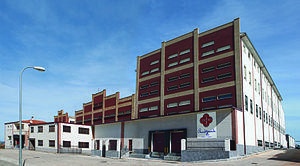
BEHER, ou Bernardo Hernández, est l’usine de jambon espagnole, la plus connue au niveau international. Elle est située dans la D.O.P. Jambon de Guijuelo, à Guijuelo. C’est une entreprise familiale, de troisième âge, créé en 1930, et actuellement c’est l’une des 300 entreprises les plus importantes de Castille-et-León.
Guijuelo est une commune d’Espagne, dans la province de Salamanque, communauté autonome de Castille-et-León.